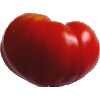
Label: Tomato 3